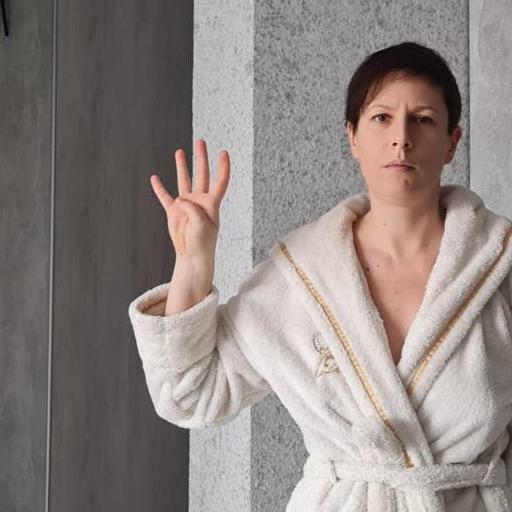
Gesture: four